Hipólito Yrigoyen, Santa Cruz

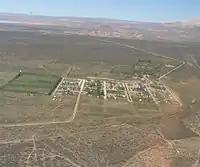
Lago Posadas

Lago Posadas (formerly Hipólito Yrigoyen) is a village and municipality in Santa Cruz Province in southern Argentina.